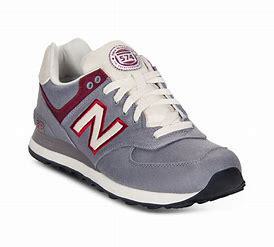
Brand: New
Model: Balance 574